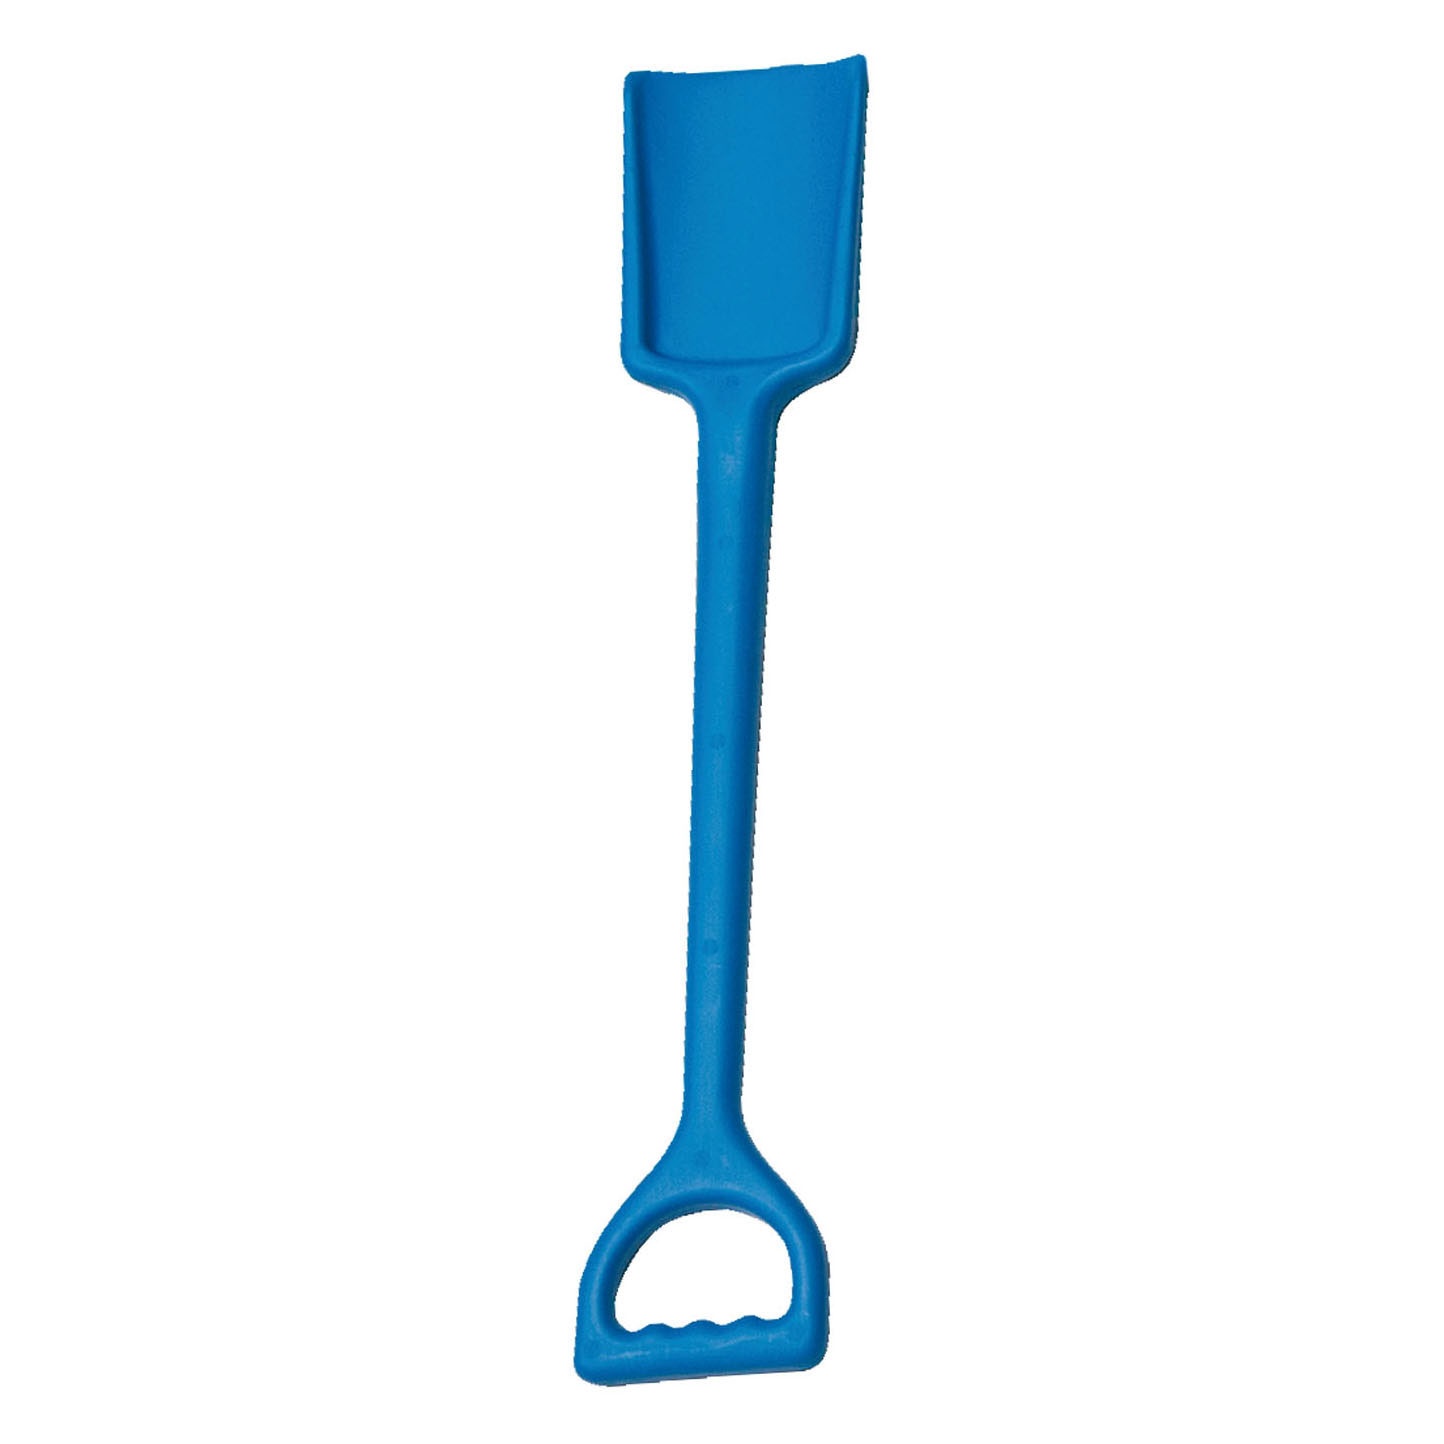
Rolf more - schep midi blauw, 57cm
Jonge kinderen houden ervan om met zand te spelen. Vooral in combinatie met water. Ze komen erdoor tot rust en leren er veel van. Deze middelgrote schep is 57 cm lang.
Brand: Rolf
Category: Toys & Games > Toys > Beach & Sand Toys > Sand Rakes